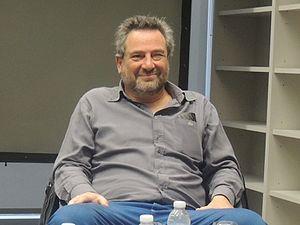
Daniel Guebel est un écrivain, dramaturge, journaliste et scénariste argentin.